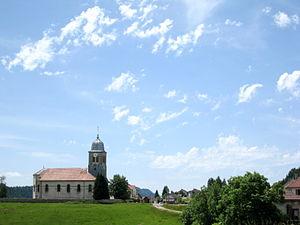
Eglise de Prénovel, Jura, France
Prénovel est une ancienne commune française située dans le département du Jura en région Franche-Comté, devenue, le 1ᵉʳ janvier 2016, une commune déléguée de la commune nouvelle de Nanchez.